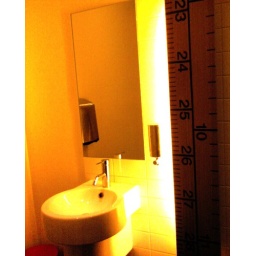
giant ruler on the wall in the mens bathroom